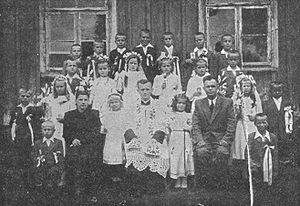
Karol Józef Wojtyła est un prêtre polonais, évêque puis archevêque de Cracovie, cardinal, élu pour être le 264ᵉ pape de l’Église catholique le 16 octobre 1978 sous le nom de Jean-Paul II. Il est appelé saint Jean-Paul II par les catholiques depuis sa canonisation en 2014.